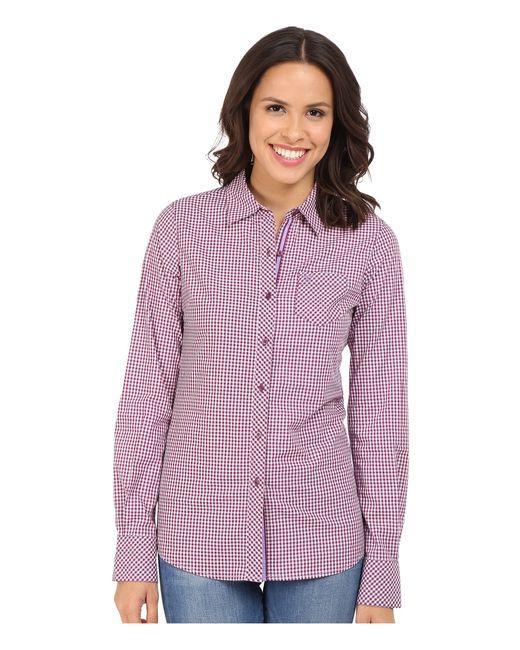
Damen Regular Fit kariertes Freizeithemd